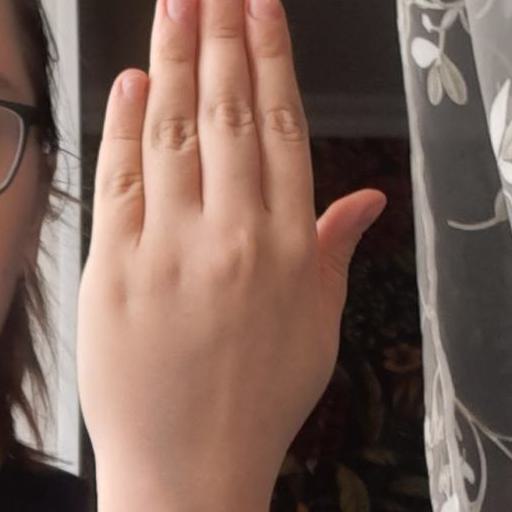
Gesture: stop_inverted